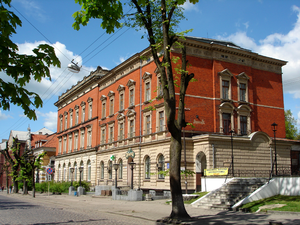
Tcherniakhovsk, anciennement Insterbourg, est une ville de l'oblast de Kaliningrad, en Russie. Sa population s'élevait à 38 571 habitants en 2013.